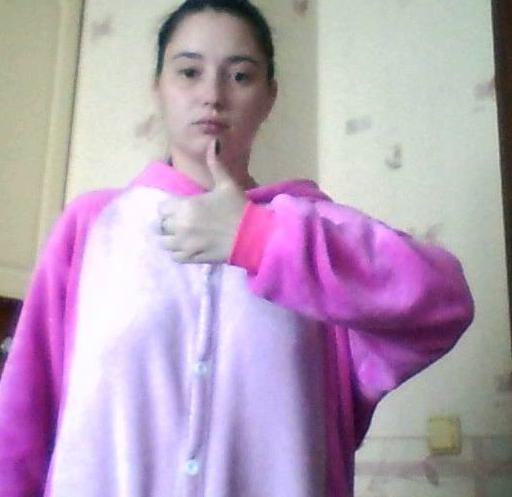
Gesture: like